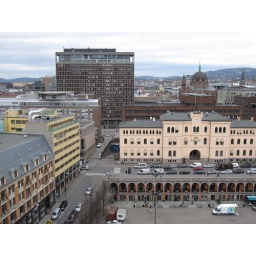
Youngstorget square in Oslo seen from the 12th floor of the AP building next to it.